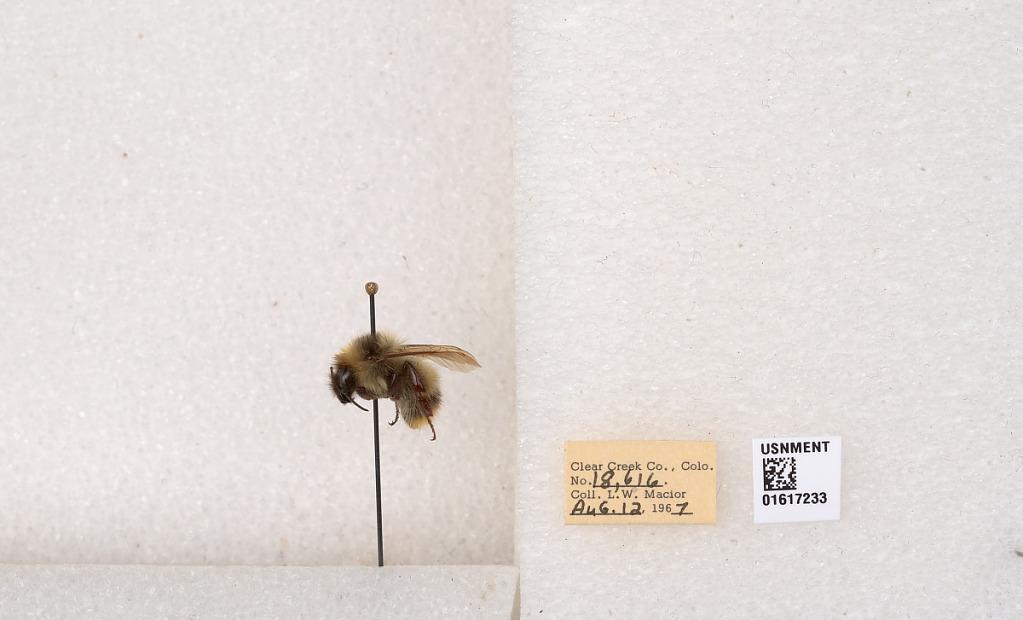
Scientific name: Bombus kirbyellus
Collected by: L. Macior
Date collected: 1967-8-12
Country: United States
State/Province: Colorado
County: Clear Creek
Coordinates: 39.6891, -105.644